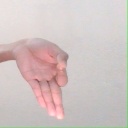
अक्षर: ज्ञ